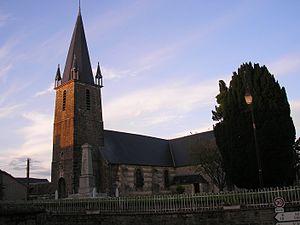
Saint-Martin-des-Besaces est une ancienne commune française, située dans le département du Calvados en région Normandie, devenue le 1ᵉʳ janvier 2016 une commune déléguée au sein de la commune nouvelle de Souleuvre-en-Bocage.